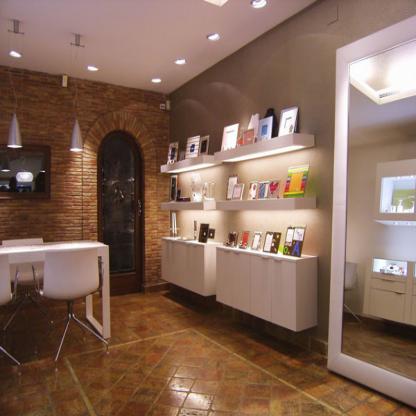
Scene: Indoor